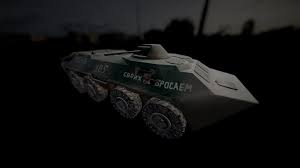
Label: BTR-70